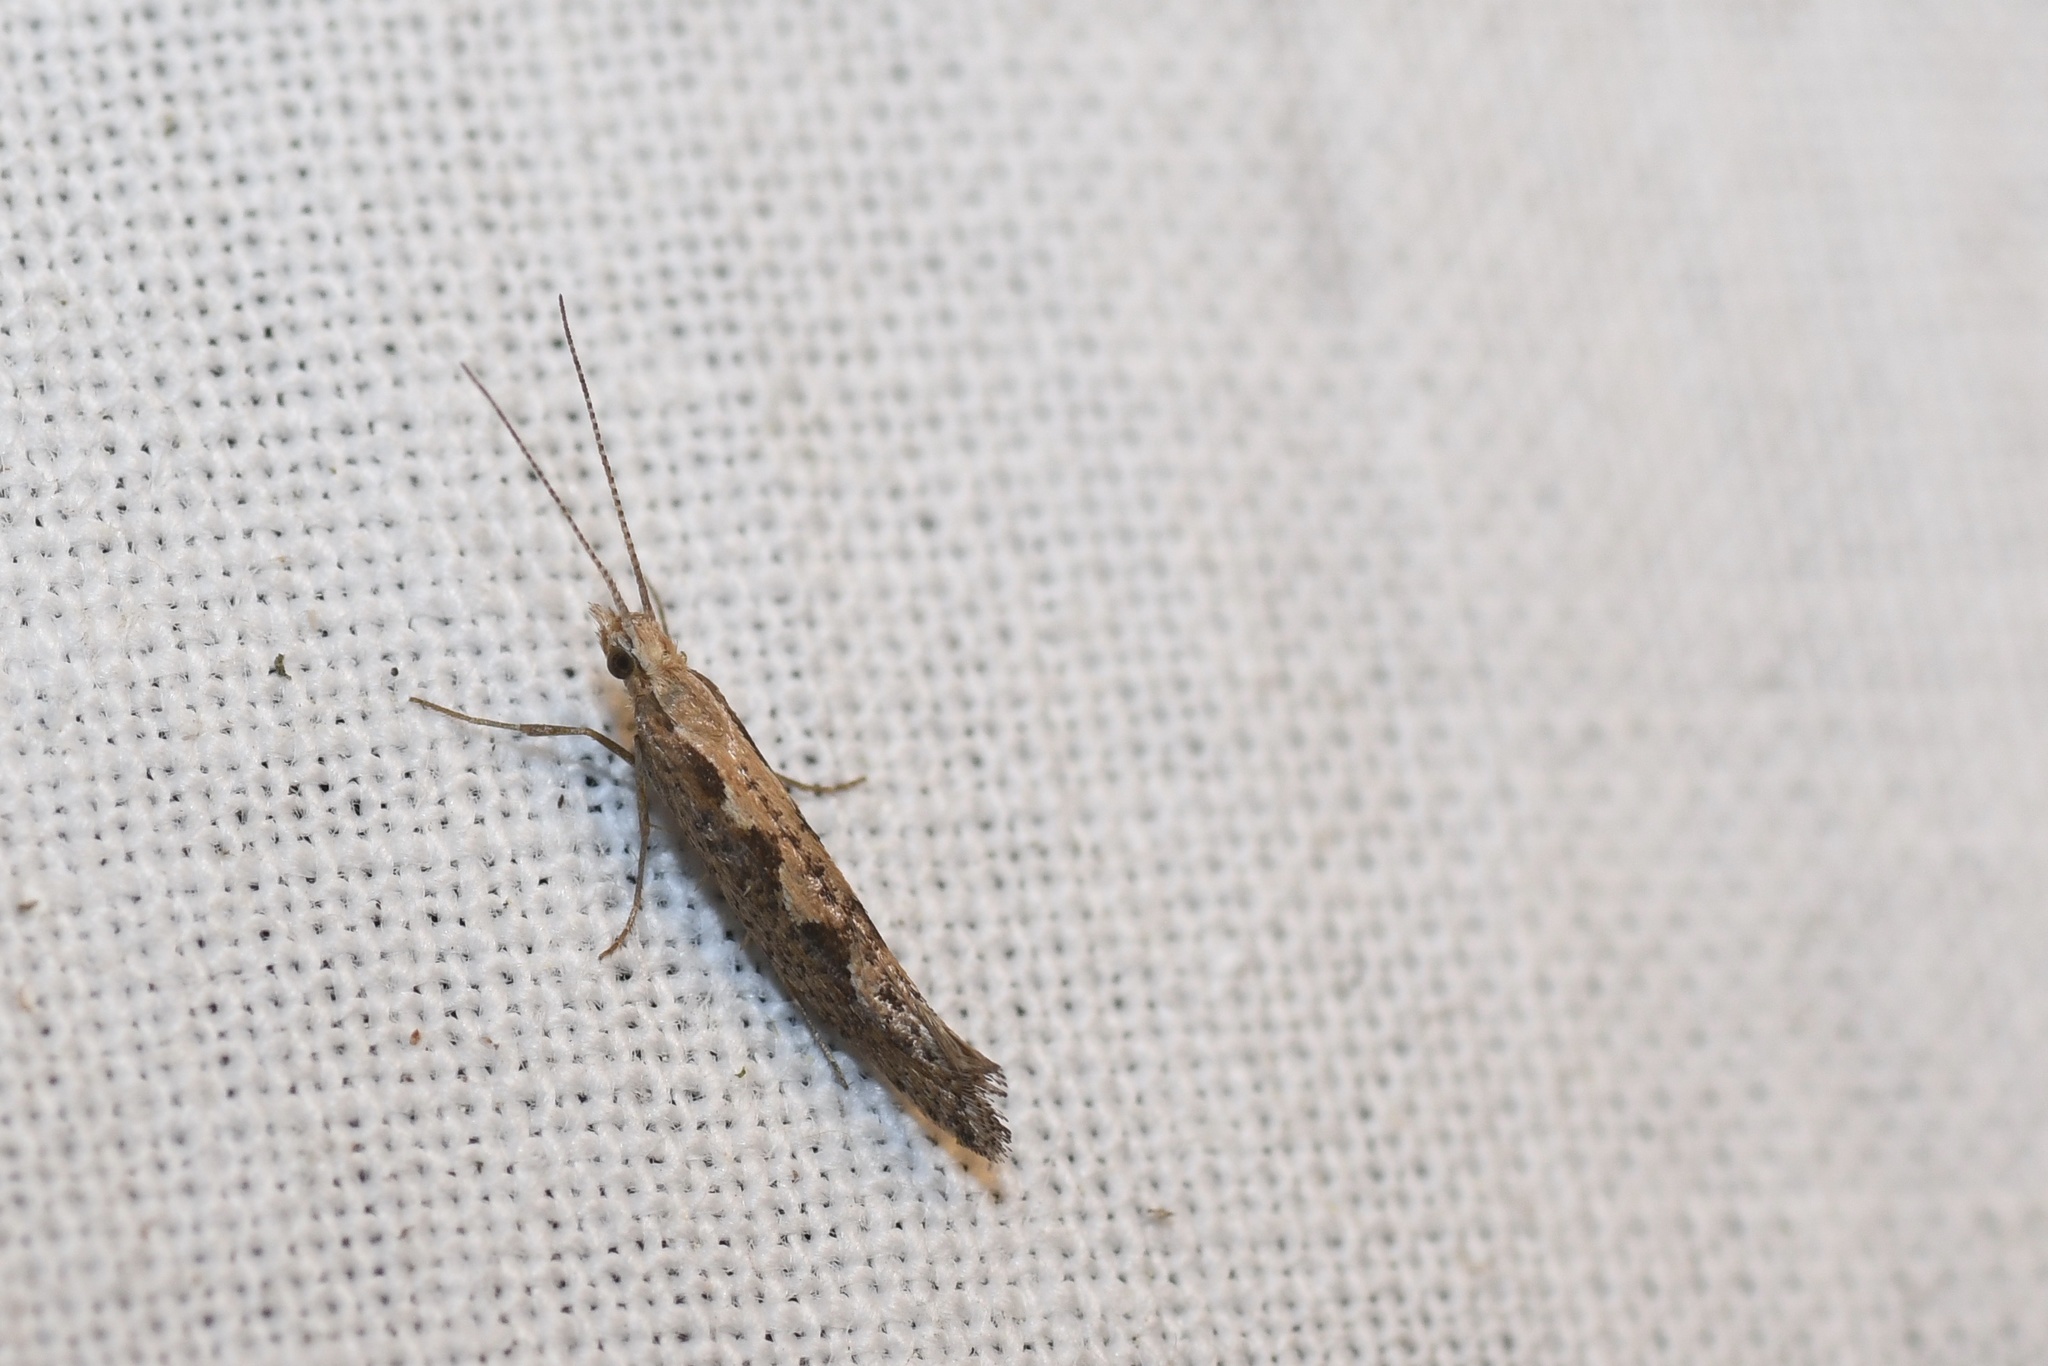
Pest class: diamondback_moth